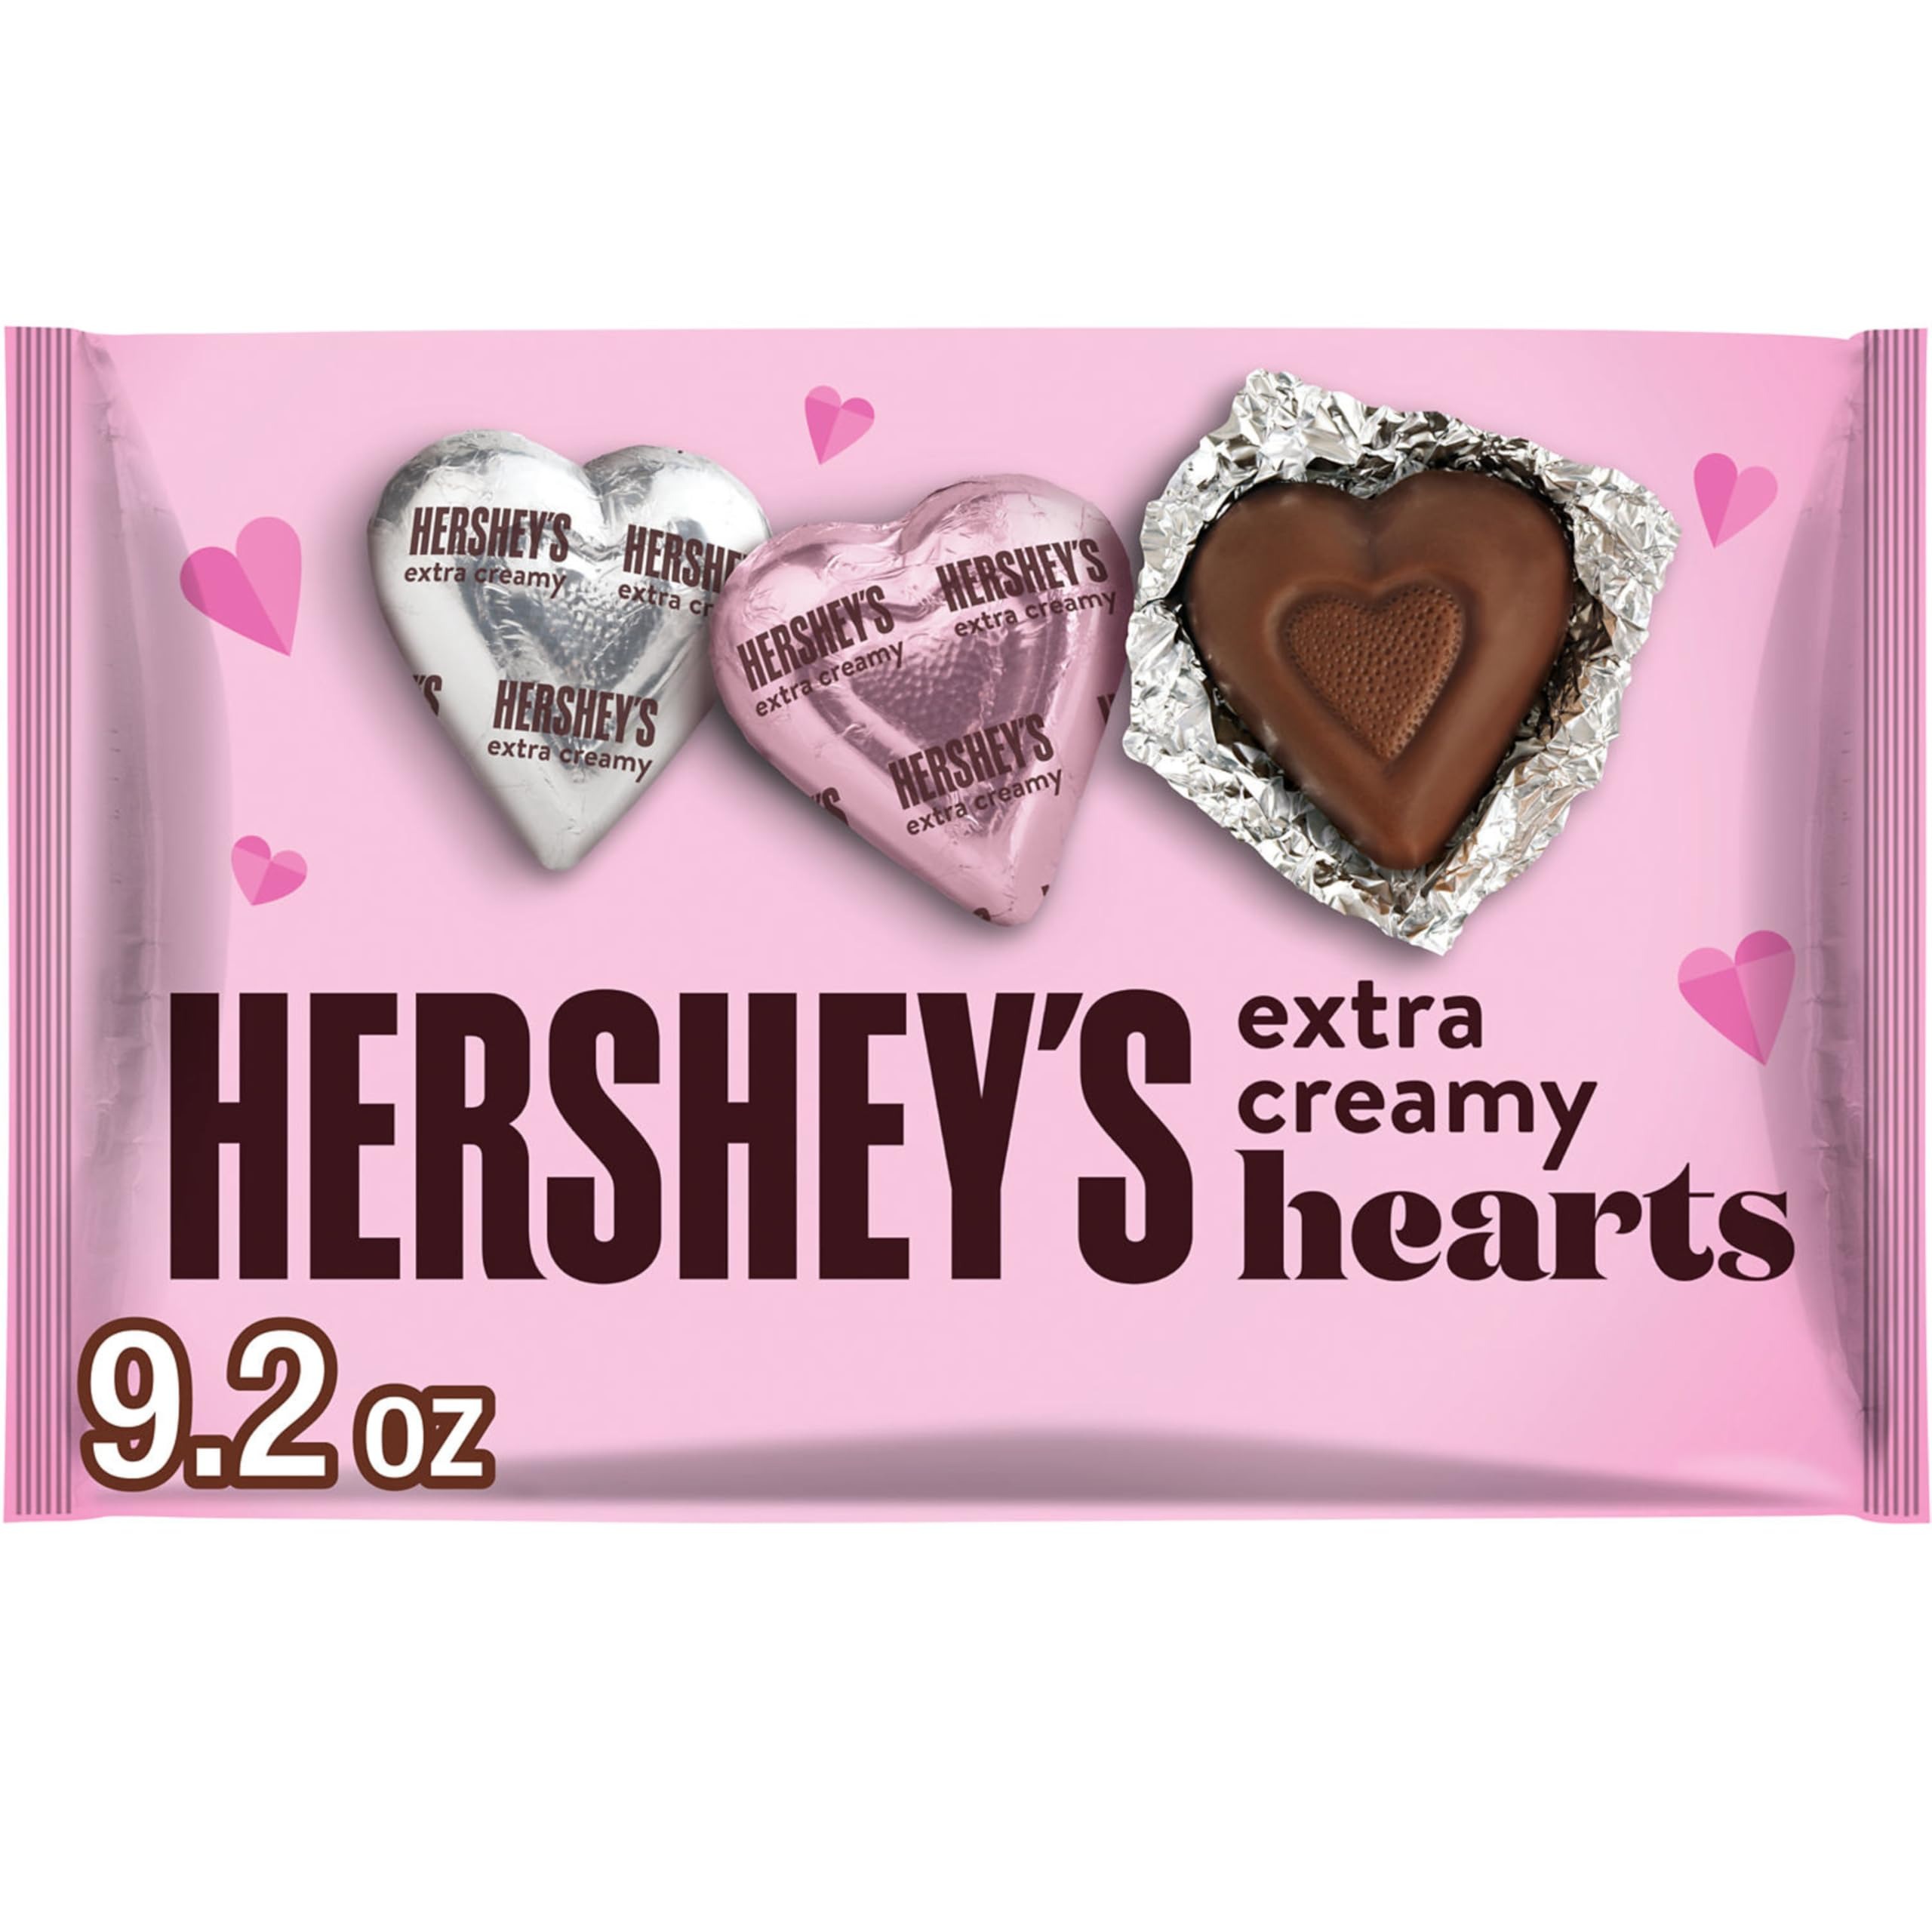
Item Name: HERSHEY'S Milk Chocolate Hearts, Valentine's Day Candy Bag, 9.2 oz
Bullet Point 1: Contains one (1) 9.2-ounce bag of HERSHEY'S Extra Creamy Solid Milk Chocolate Hearts Candy
Bullet Point 2: Pack a handful of extra creamy chocolate candy treats in your lunch box, snack drawer, pantry or candy display for snacking and sharing moments at home and work
Bullet Point 3: Certified kosher, extra creamy milk chocolate hearts individually wrapped in pink and silver foils for lasting freshness, festivity and convenience
Bullet Point 4: Give a little extra love on anniversary dates and birthdays this season with smooth, creamy milk chocolate hearts
Bullet Point 5: Show your heart with a Valentine's Day candy bag filled with extra creamy, decadent Valentine's Day chocolates in themed foils
Value: 9.2
Unit: Ounce

Price: 12